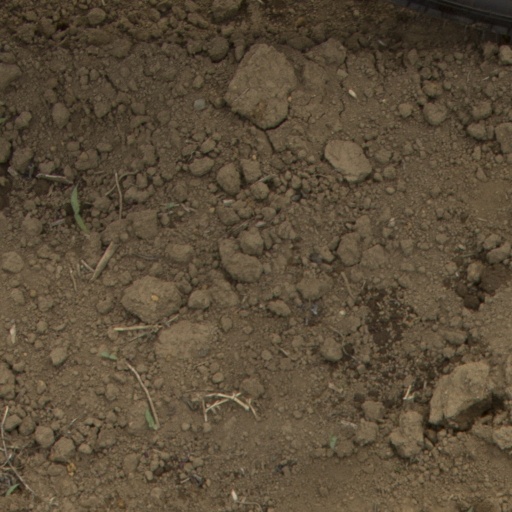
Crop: Jerusalem artichoke